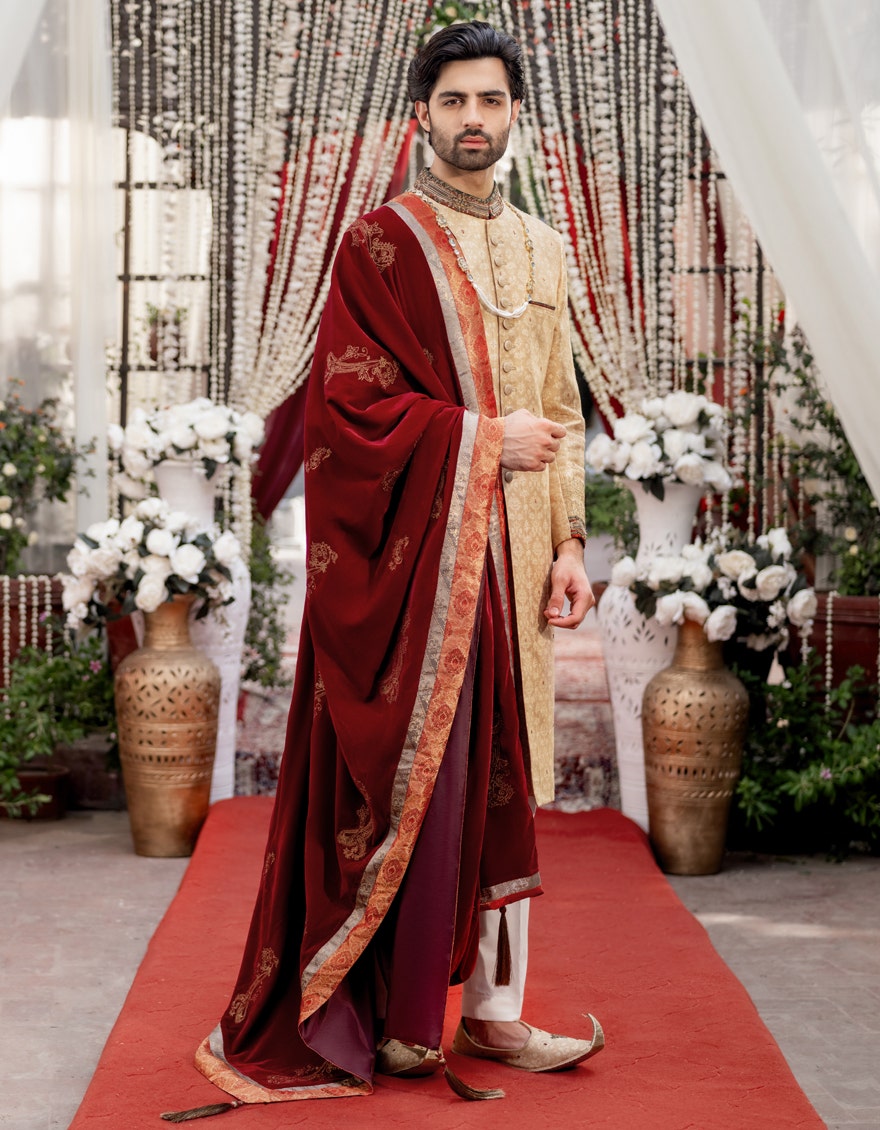
burgundy maroon silk sherwani